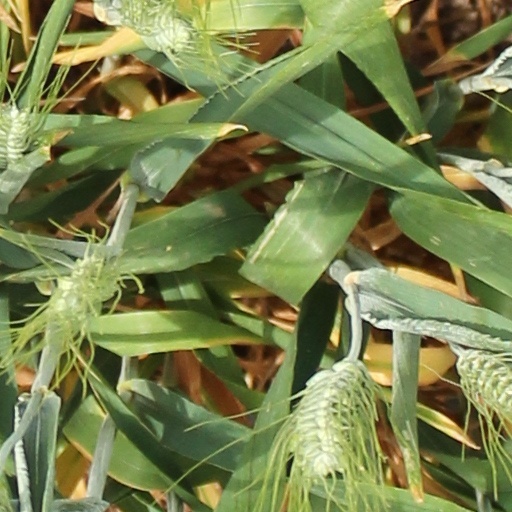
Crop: wheat